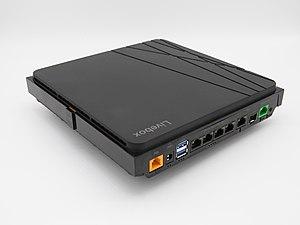
La Livebox est un appareil électronique fourni par le fournisseur d'accès à Internet Orange à ses abonnés ADSL et FTTH en France, au Royaume-Uni, en Belgique, en Pologne, aux Pays-Bas, en Suisse, en Espagne, en Côte d'Ivoire, au Sénégal, en Tunisie et à ses abonnés WiMAX au Cameroun. La Livebox est commercialisée sous le nom de FunBox dans certains pays comme la Pologne, la Côte d'Ivoire et le Sénégal. Elle permet de bénéficier du triple play. La Livebox est produite depuis 2004, par Thomson ou Sagem. Fin 2009 le parc de Livebox s'établit à 8,8 millions, contre 5,2 à la fin de 2007. Mais seule la France offre les modèles des deux constructeurs ; le Royaume-Uni, l'Espagne, et la Belgique sont exclusivement Inventel, les Pays-Bas et la Pologne uniquement Sagem.